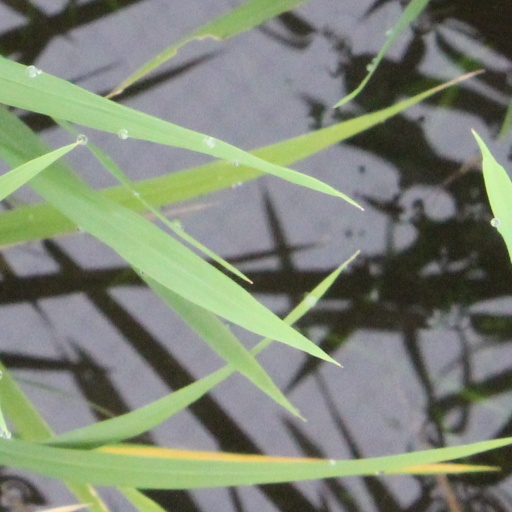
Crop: rice